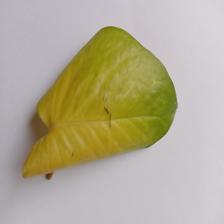
Label: Manganese Toxicity